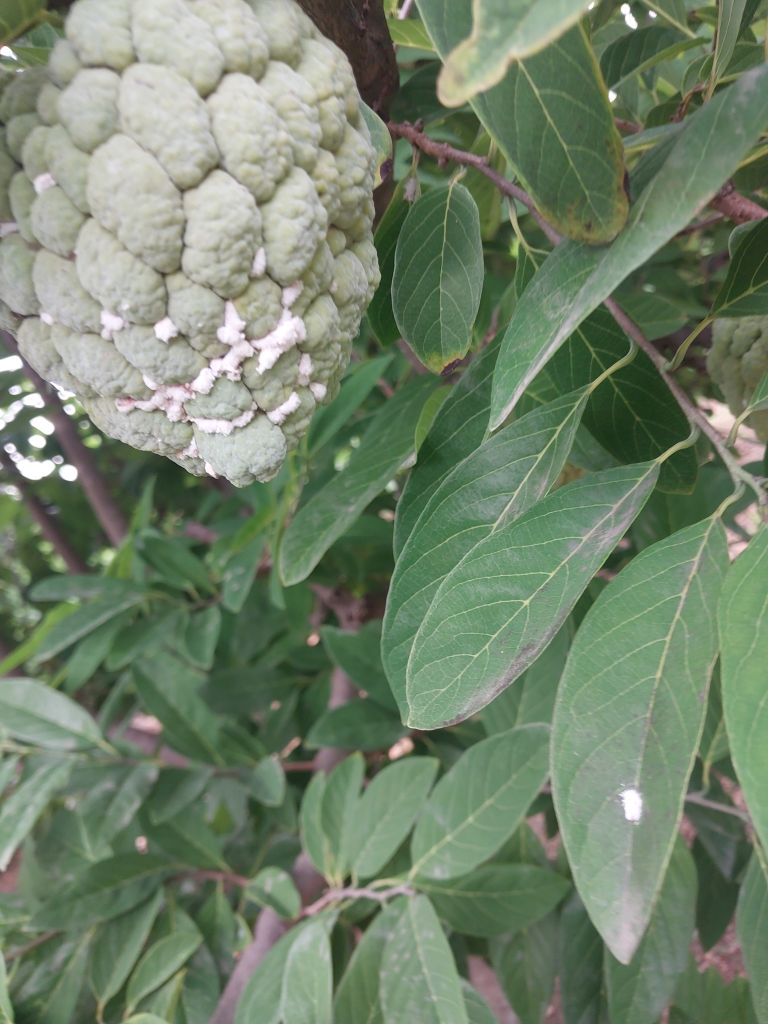
Disease label: Mealy Bug